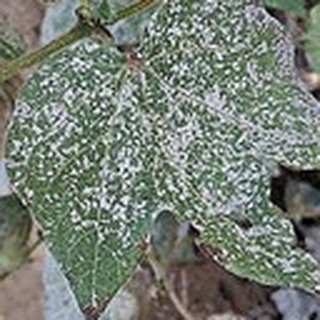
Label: cotton_powdery_mildew